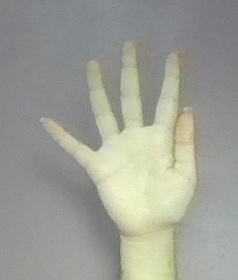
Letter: sheen